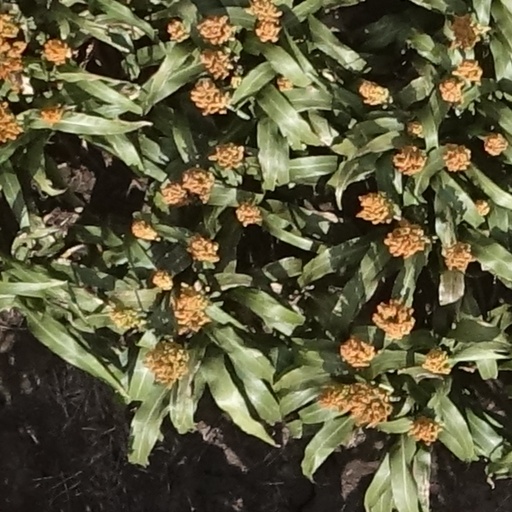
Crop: sorghum